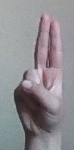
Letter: taa